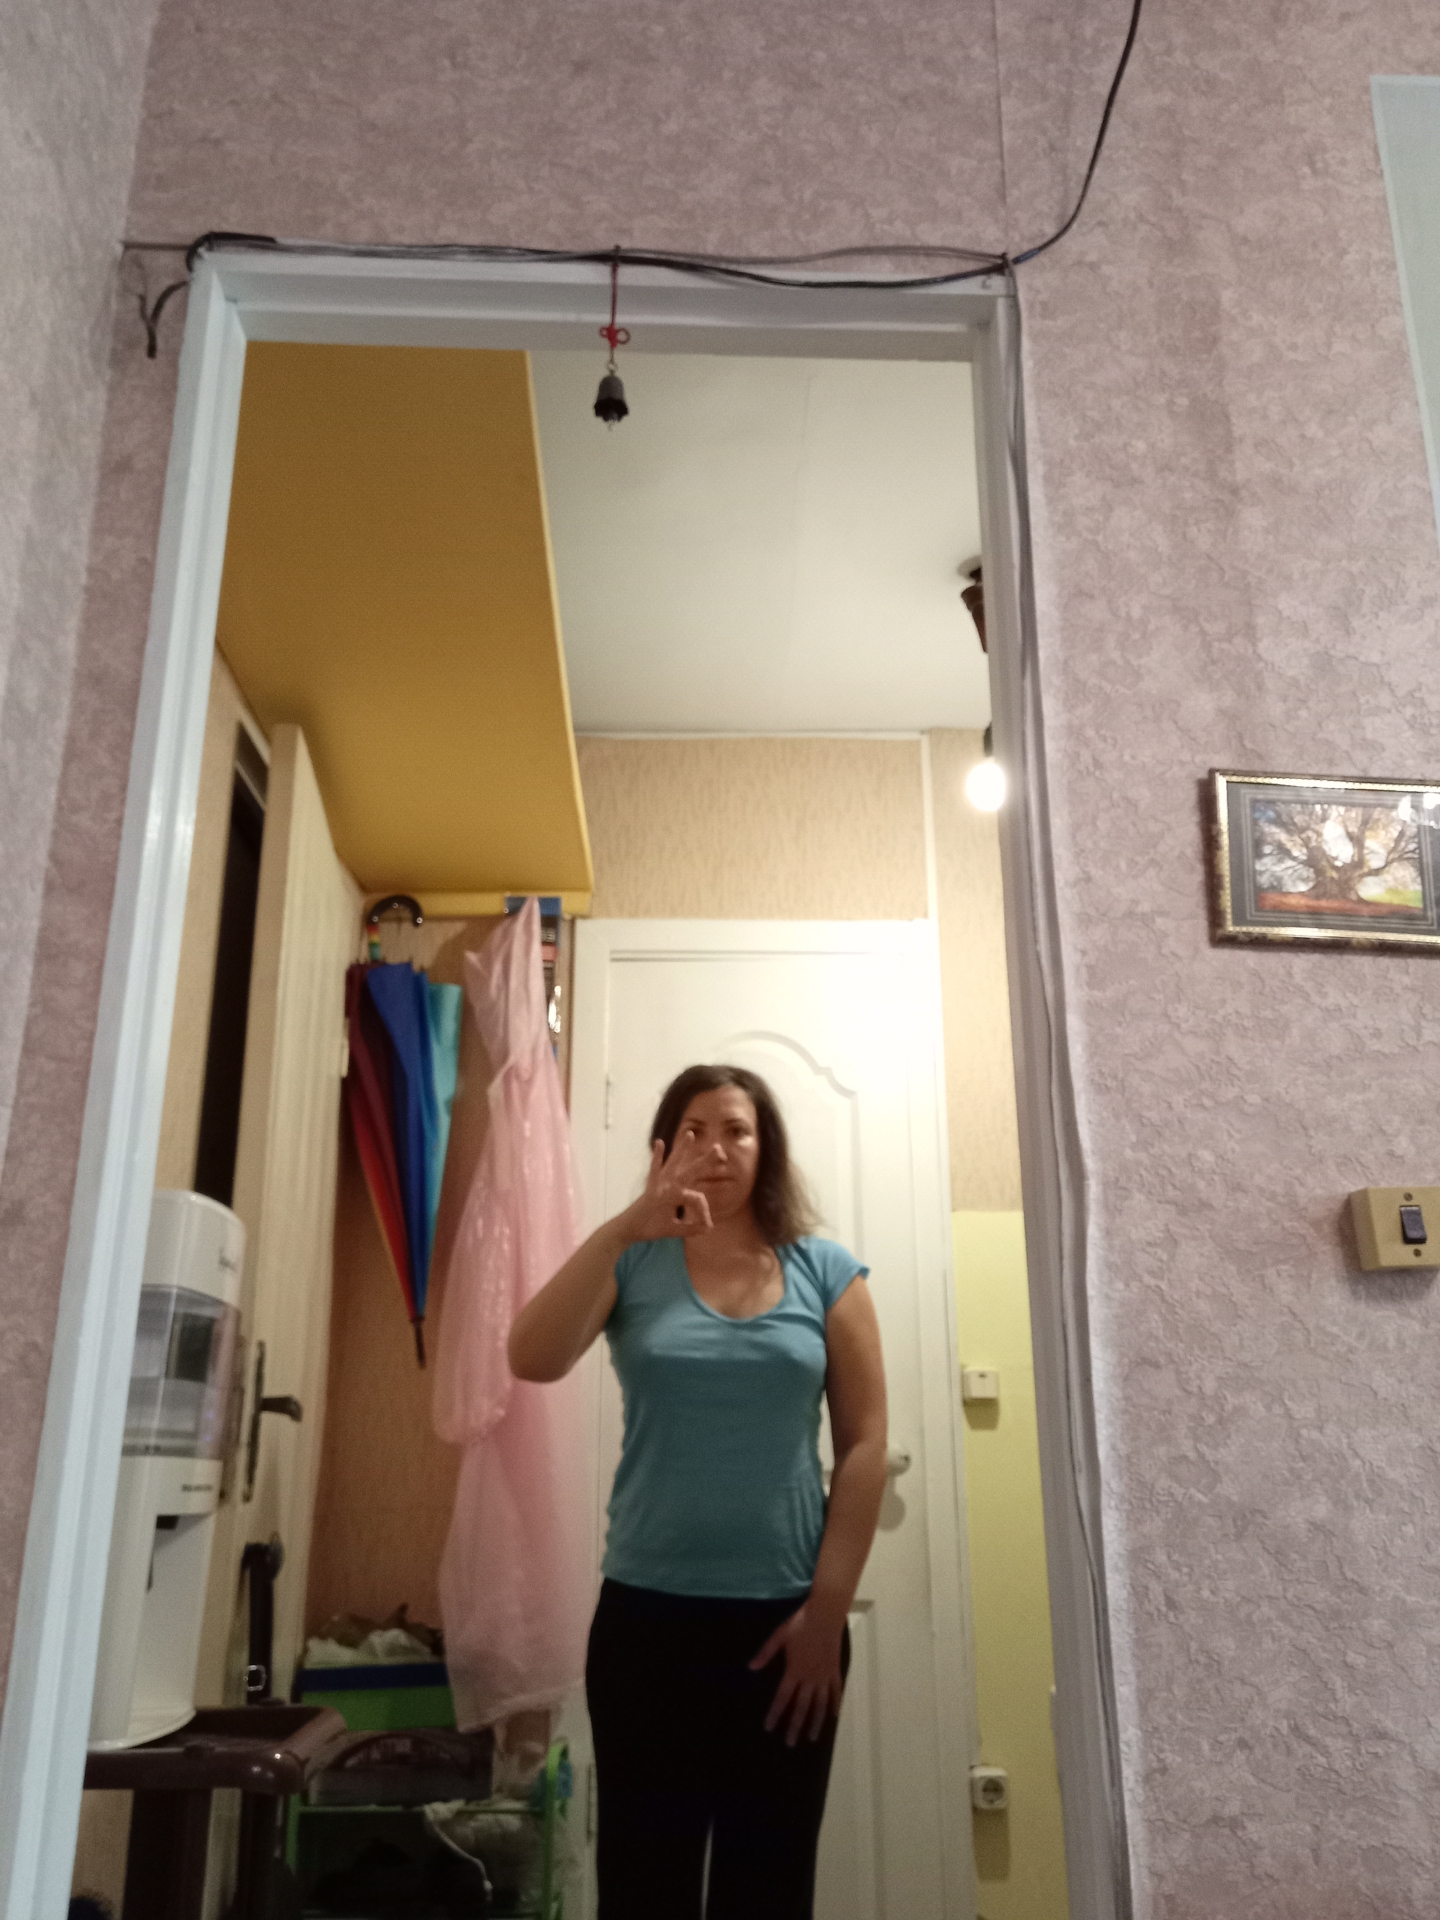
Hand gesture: ok